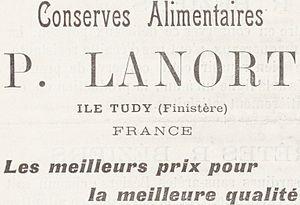
Publicité pour une conserverie de sardines de l'Île-Tudy publiée en décembre 1905 dans la revue mensuelle La Sardine
L'Île-Tudy [il tydi] est une commune du département du Finistère, en Bretagne. Elle est située sur la presqu'île du même nom, située sur la rive gauche de l'embouchure de la Rivière de Pont-l'Abbé, face à Loctudy situé sur la rive droite, et se trouve à 20 km de Quimper.